Frank Turner (gymnast)

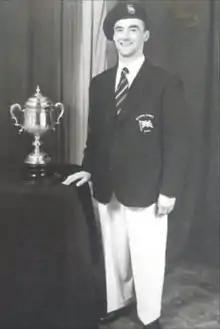
Turner as captain of the British Gymnastics team in 1948

Frank Conway Turner (5 November 1922 – 27 September 2010) was a British gymnast who took part in four Olympic Games, three as a competitor and the fourth as National Coach; he was captain of the British Gymnastics team in the 1948 Summer Olympics. Turner was four times British gymnastics champion.